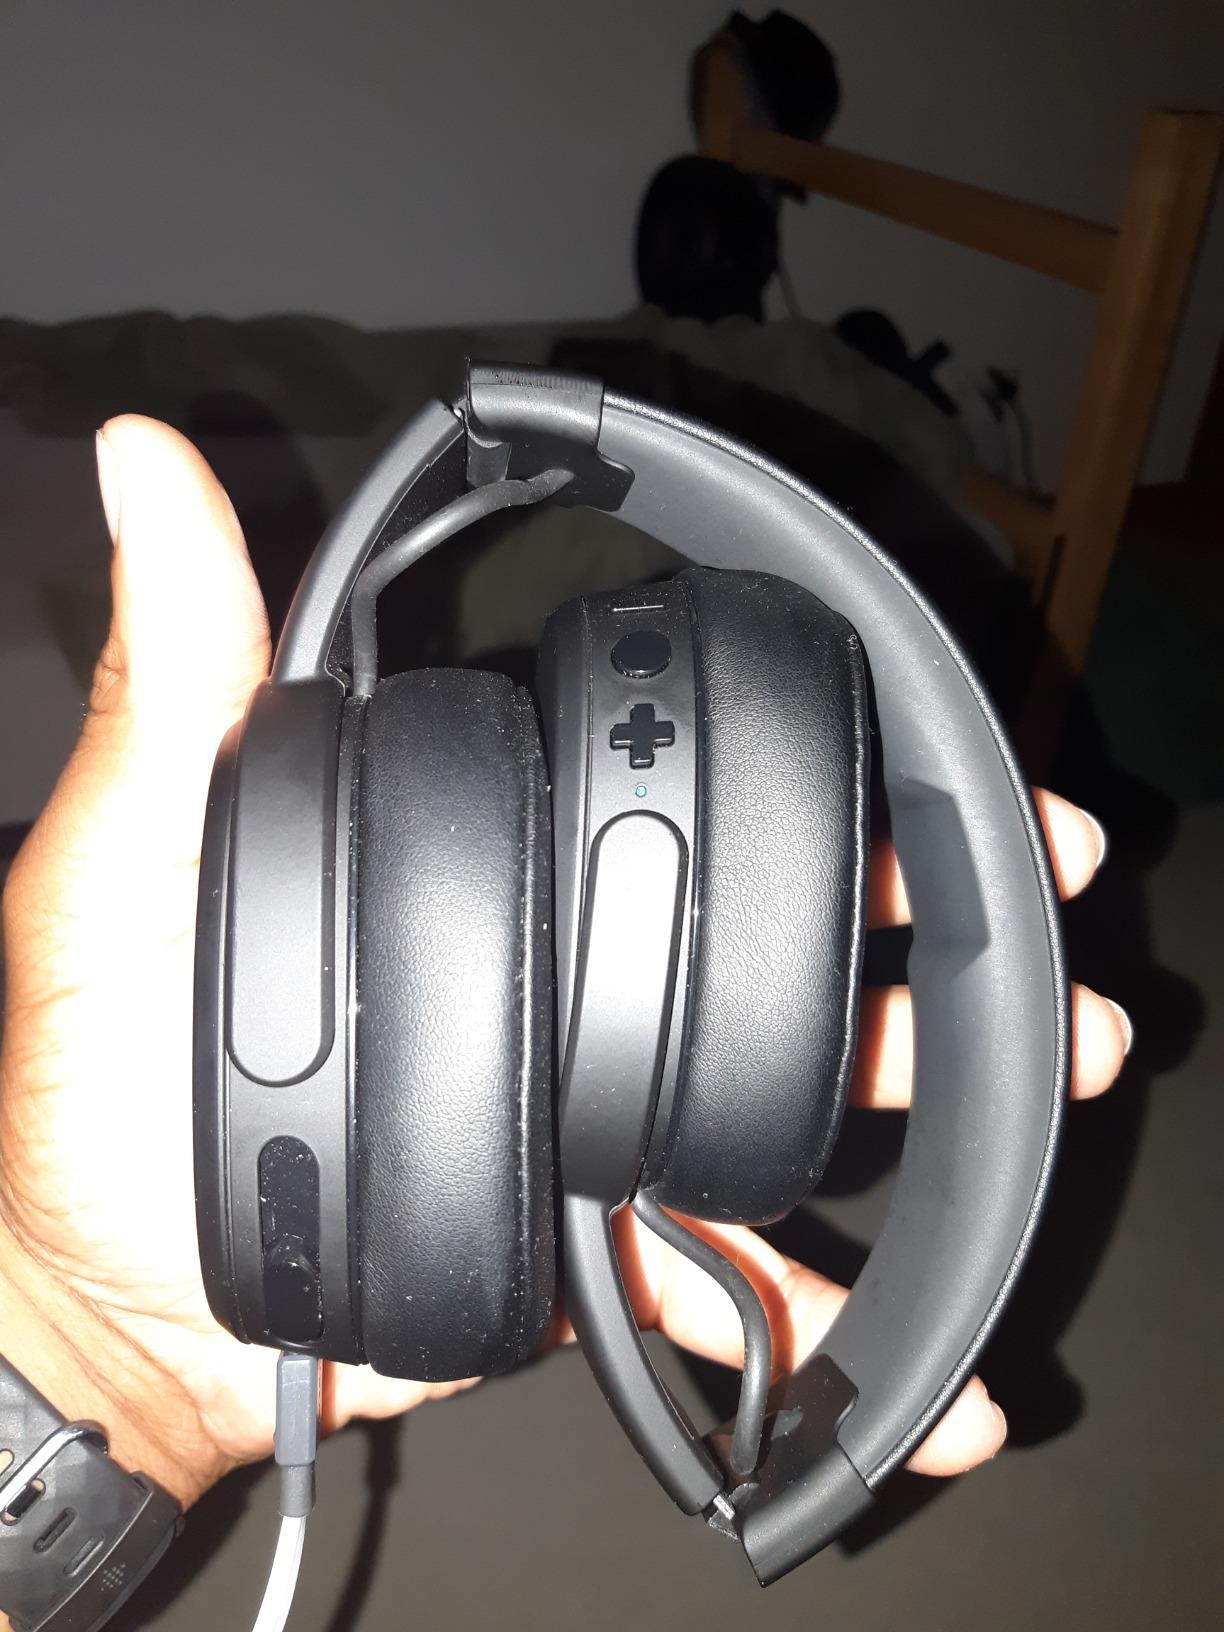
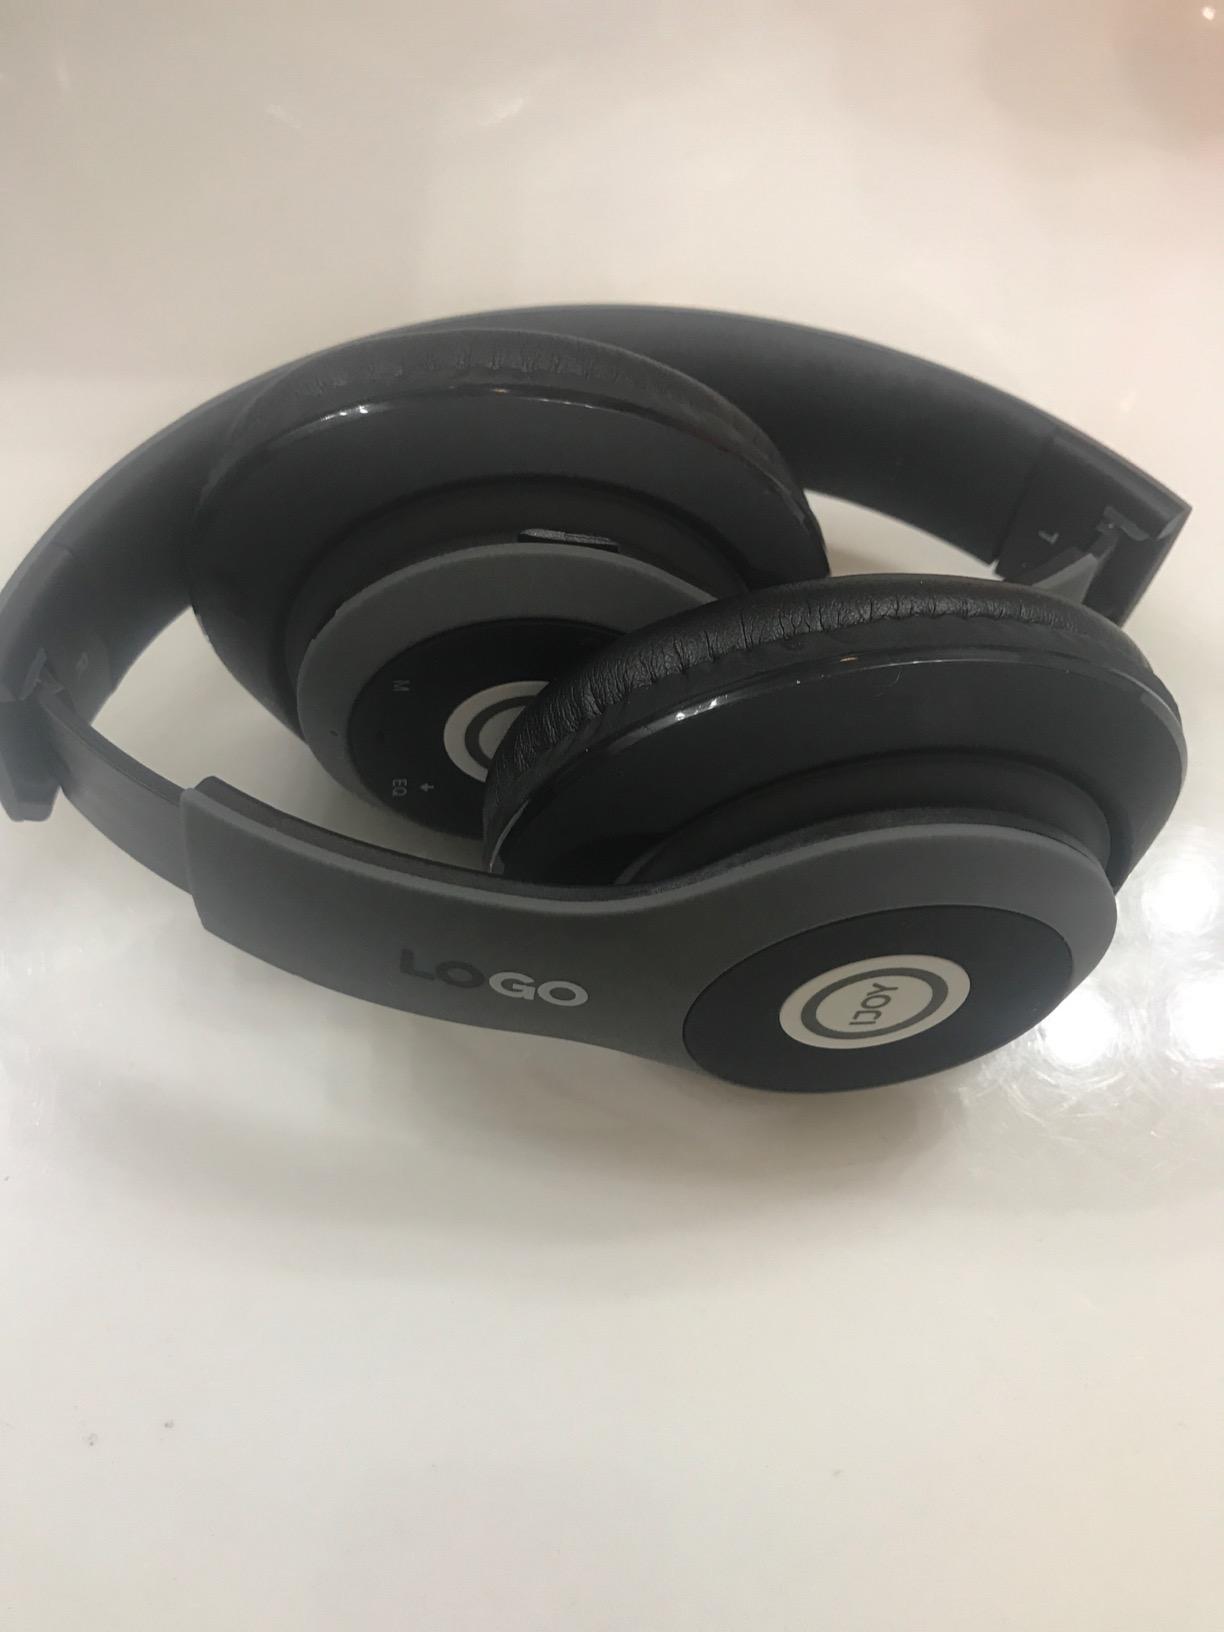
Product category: headphones
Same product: no